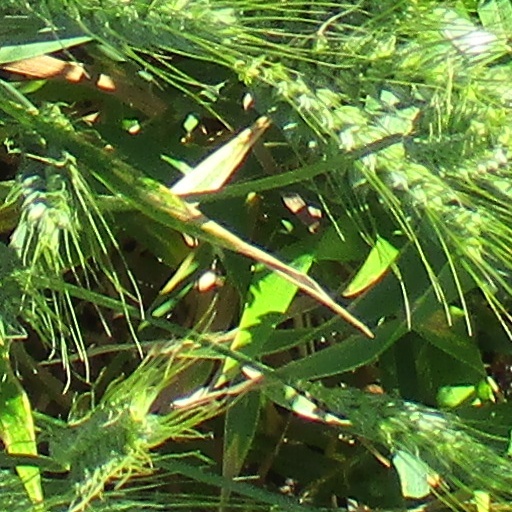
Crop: wheat